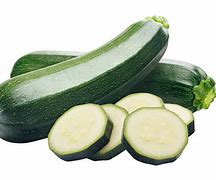
Label: zucchini